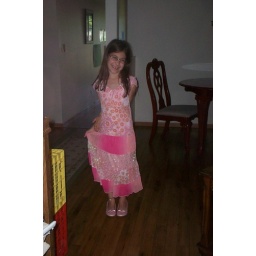
Pretty girl in her new shoes